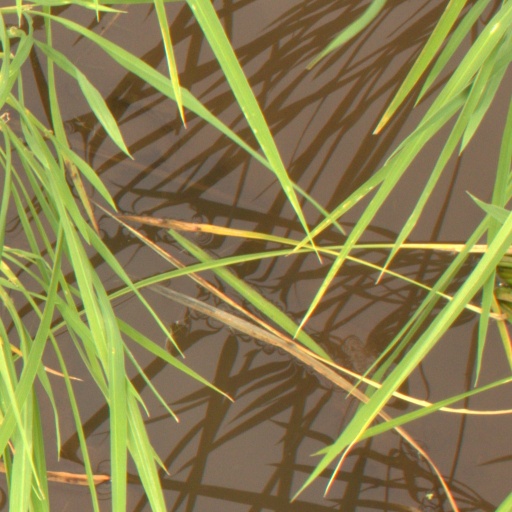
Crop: rice